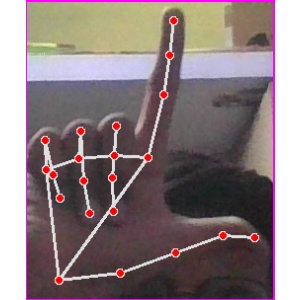
अक्षर: ल